Israeli military ensembles

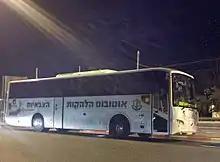
An army tour bus

The Israel Defense Forces Orchestra (Tizmoret Tzahal) is the main musical ensemble of the Israel Defense Forces (IDF). It is the flagship ensemble of the IDF and responsible for live musical accompaniment at all national events taking place in the capitals of Tel Aviv and Jerusalem. It often performs at official military ceremonies and honor guards in the IDF. It is located in at Aviv Camp in the neighborhood of Ramat Aviv. It was established in 1948 out of four orchestras: The Alexandria Division Band, The Jewish Brigade Band, The Artillery Corps Band and The Givati Brigade Band. Its first conductor was Izhak Muse, a Soviet immigrant who played wind instruments. Since the 2000s, the orchestra has performs annually at the Rishon LeZion Festival on Sukkot has become a tradition.